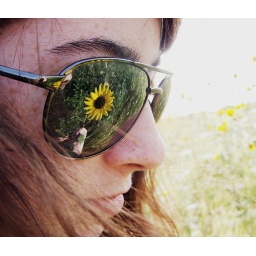
flower in glasses